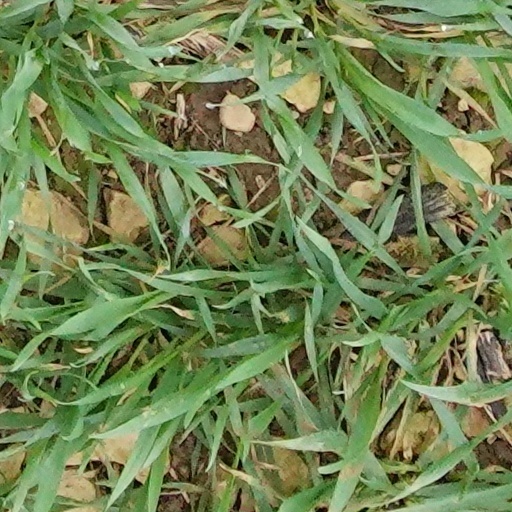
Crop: wheat